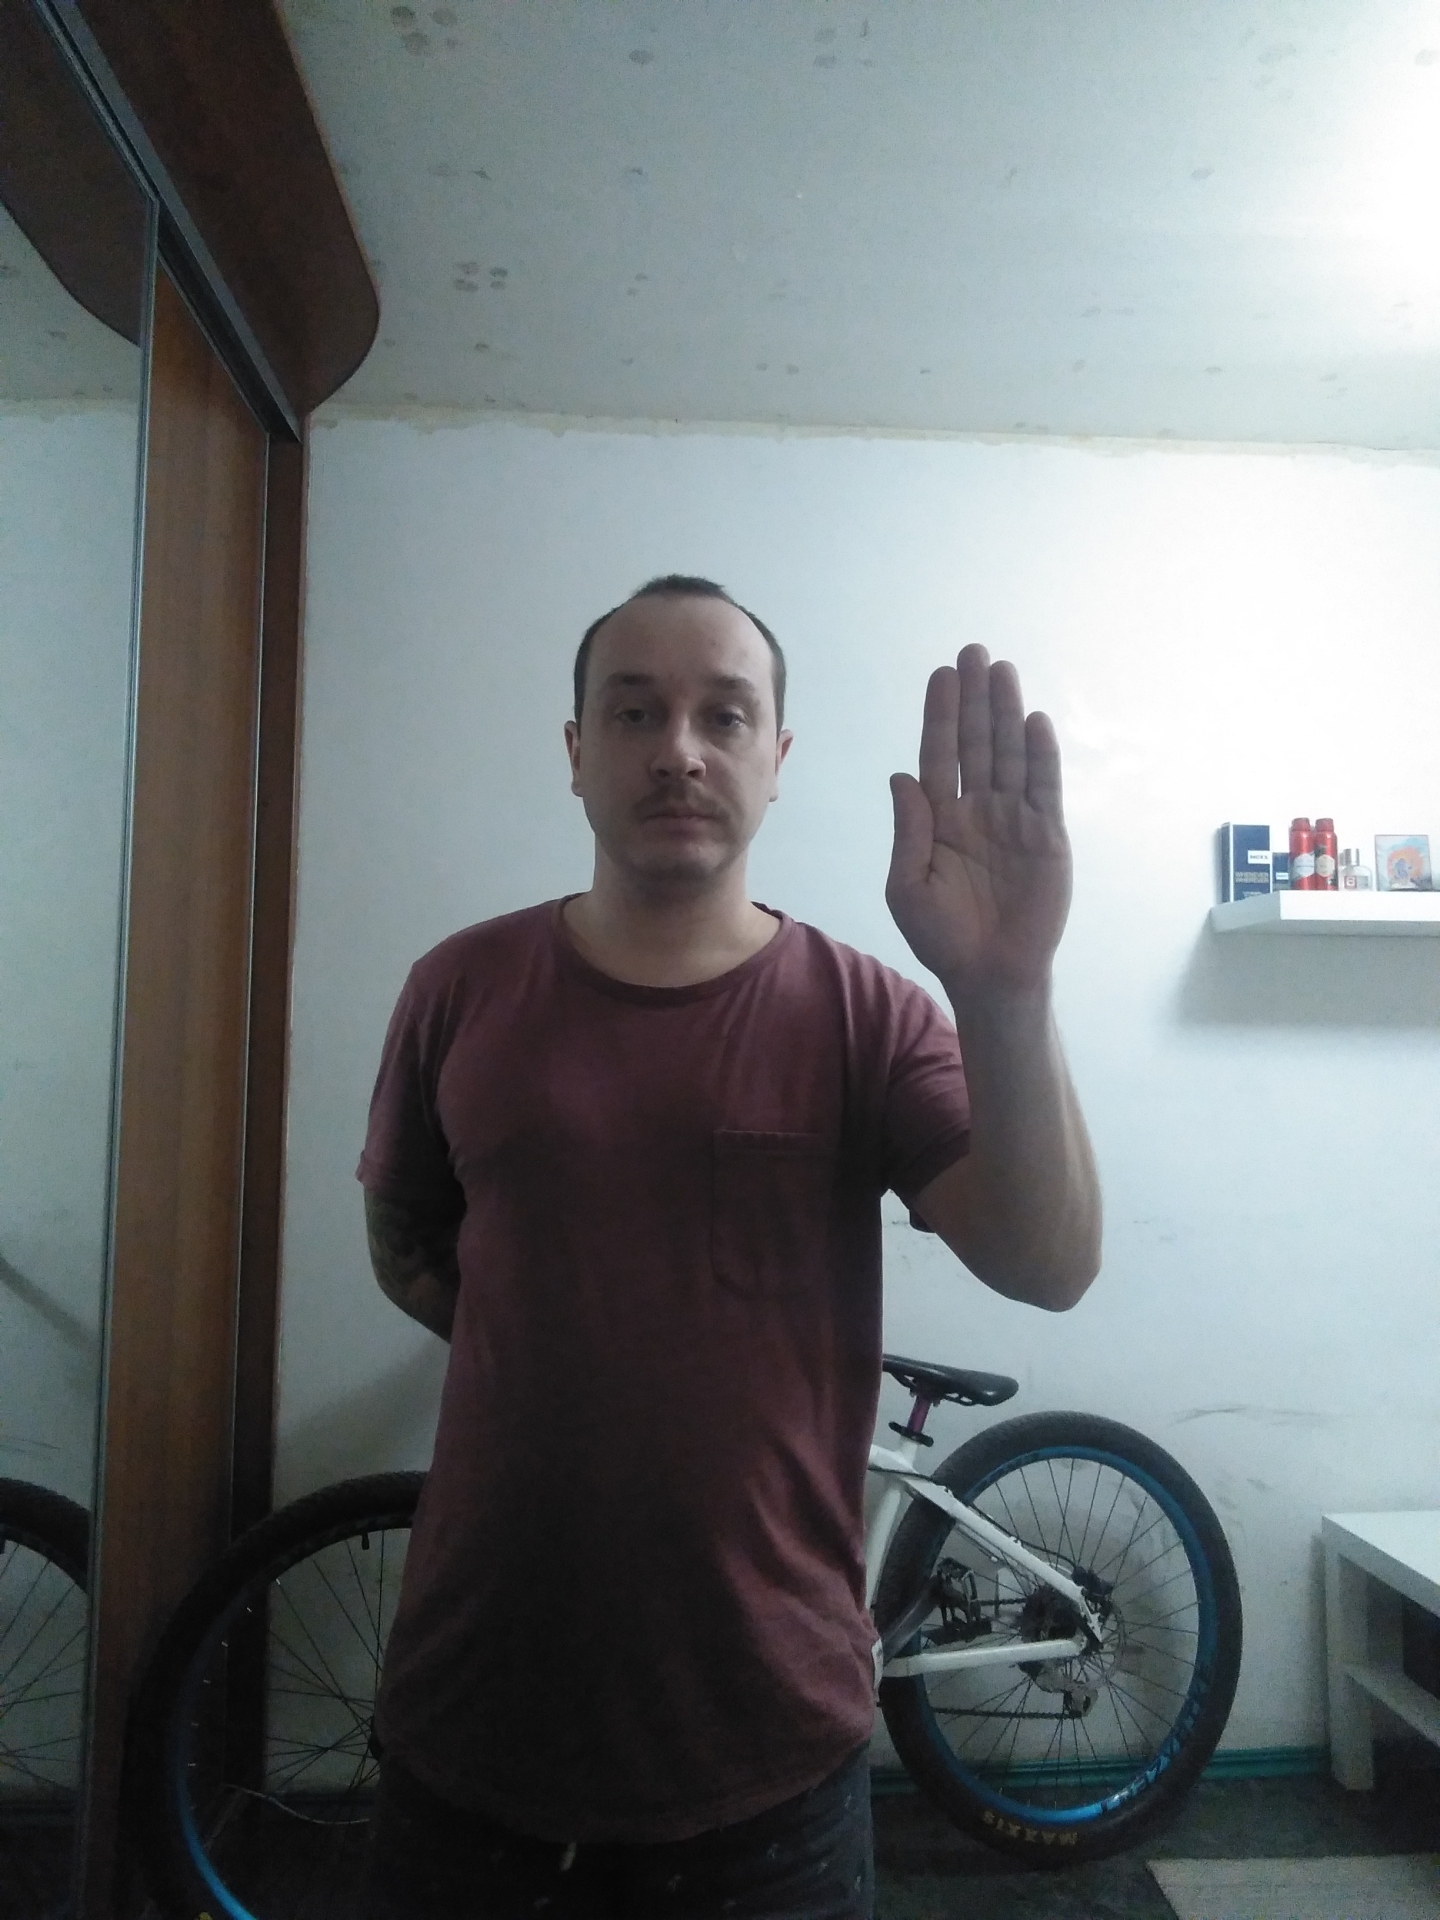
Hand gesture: stop